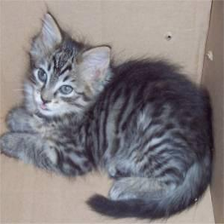
Species: cat
Breed: Bengal